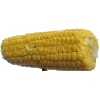
Label: corn